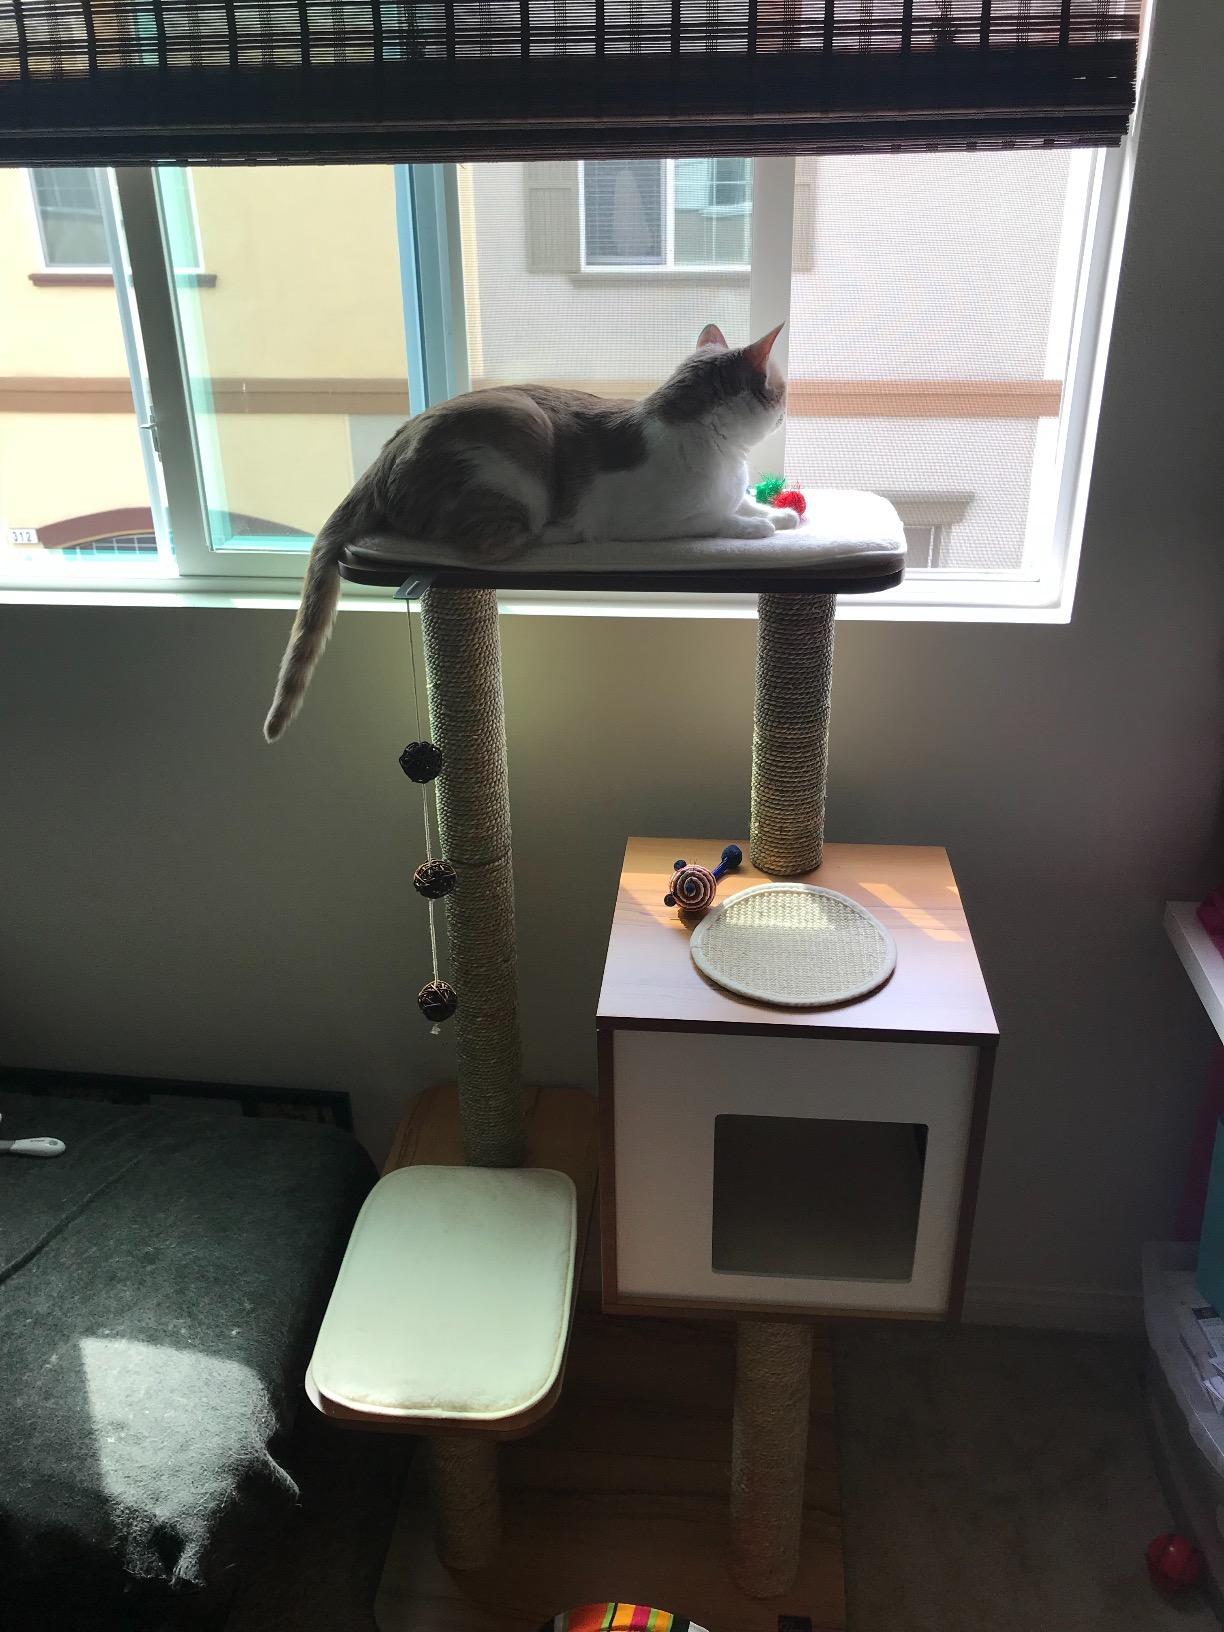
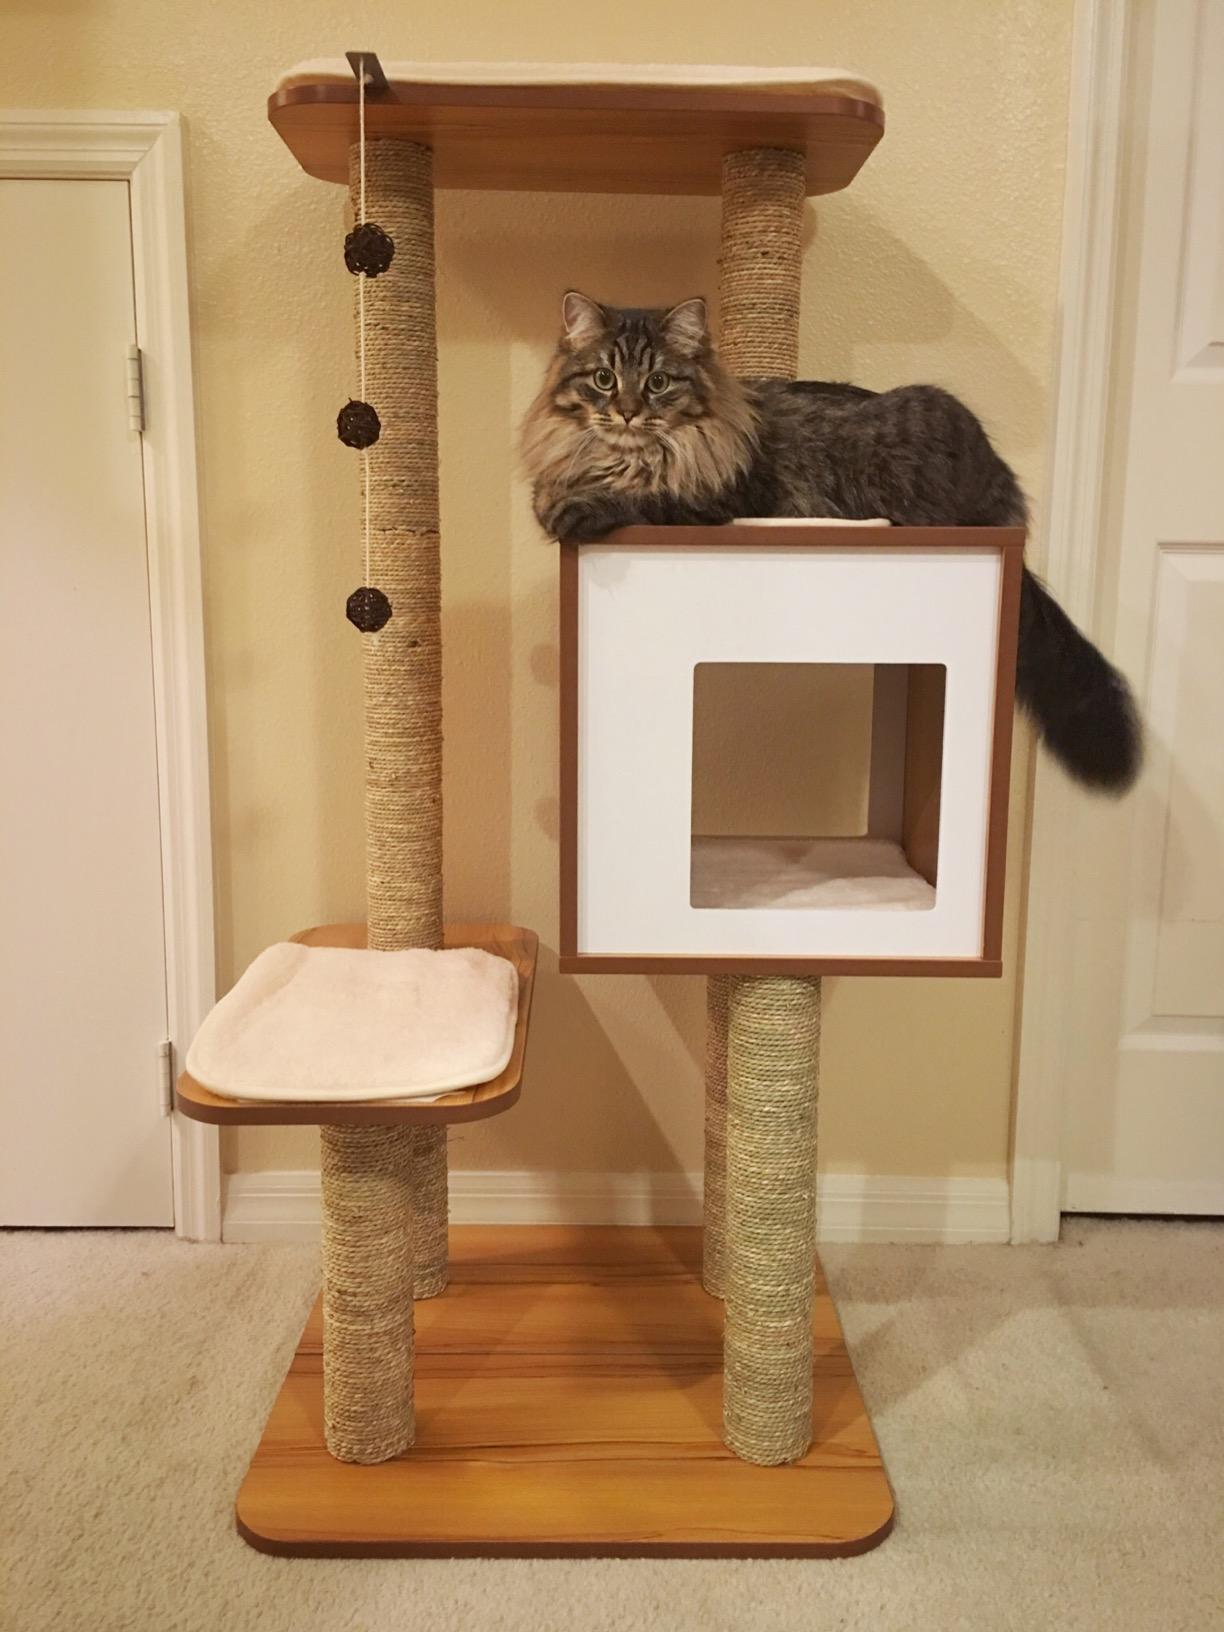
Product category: items_cat tree
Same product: yes